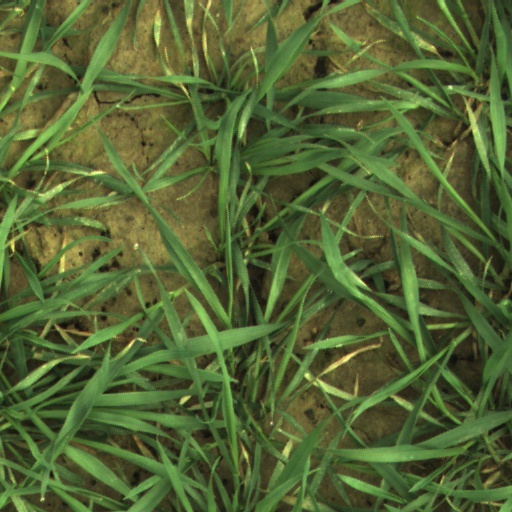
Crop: wheat